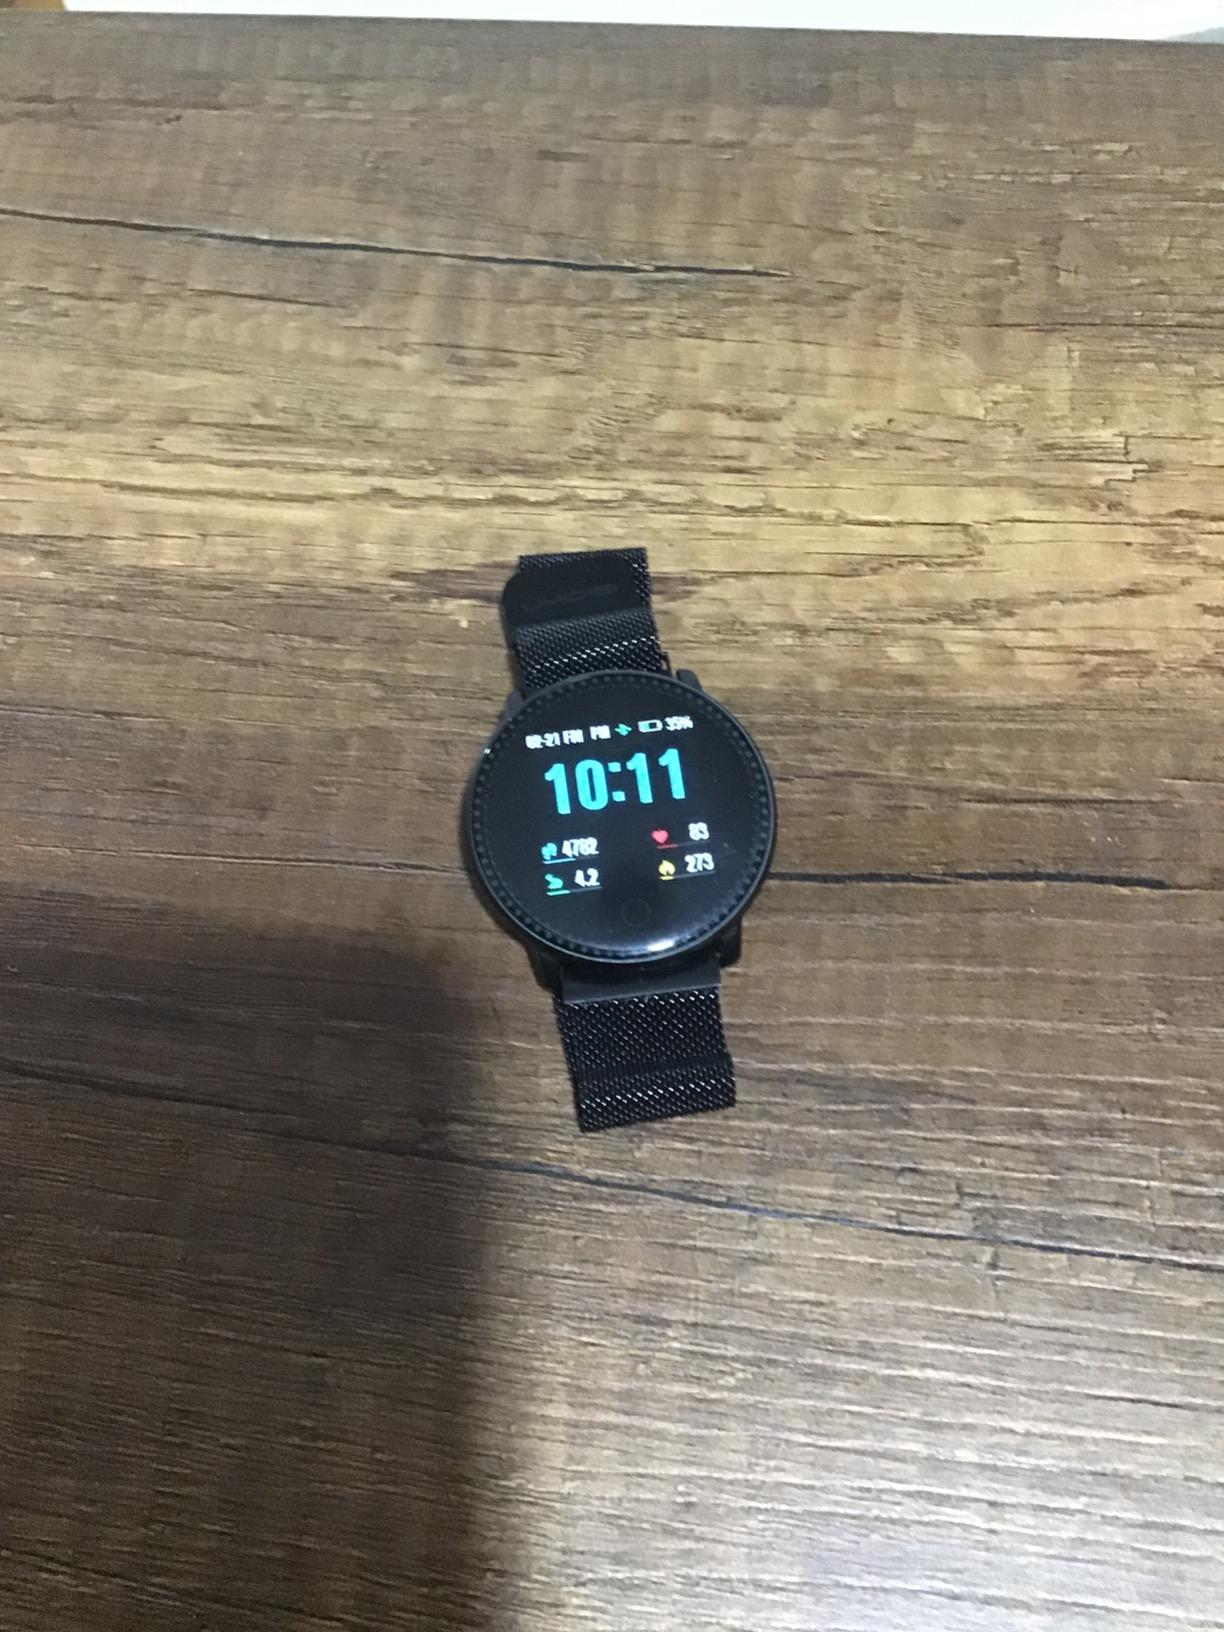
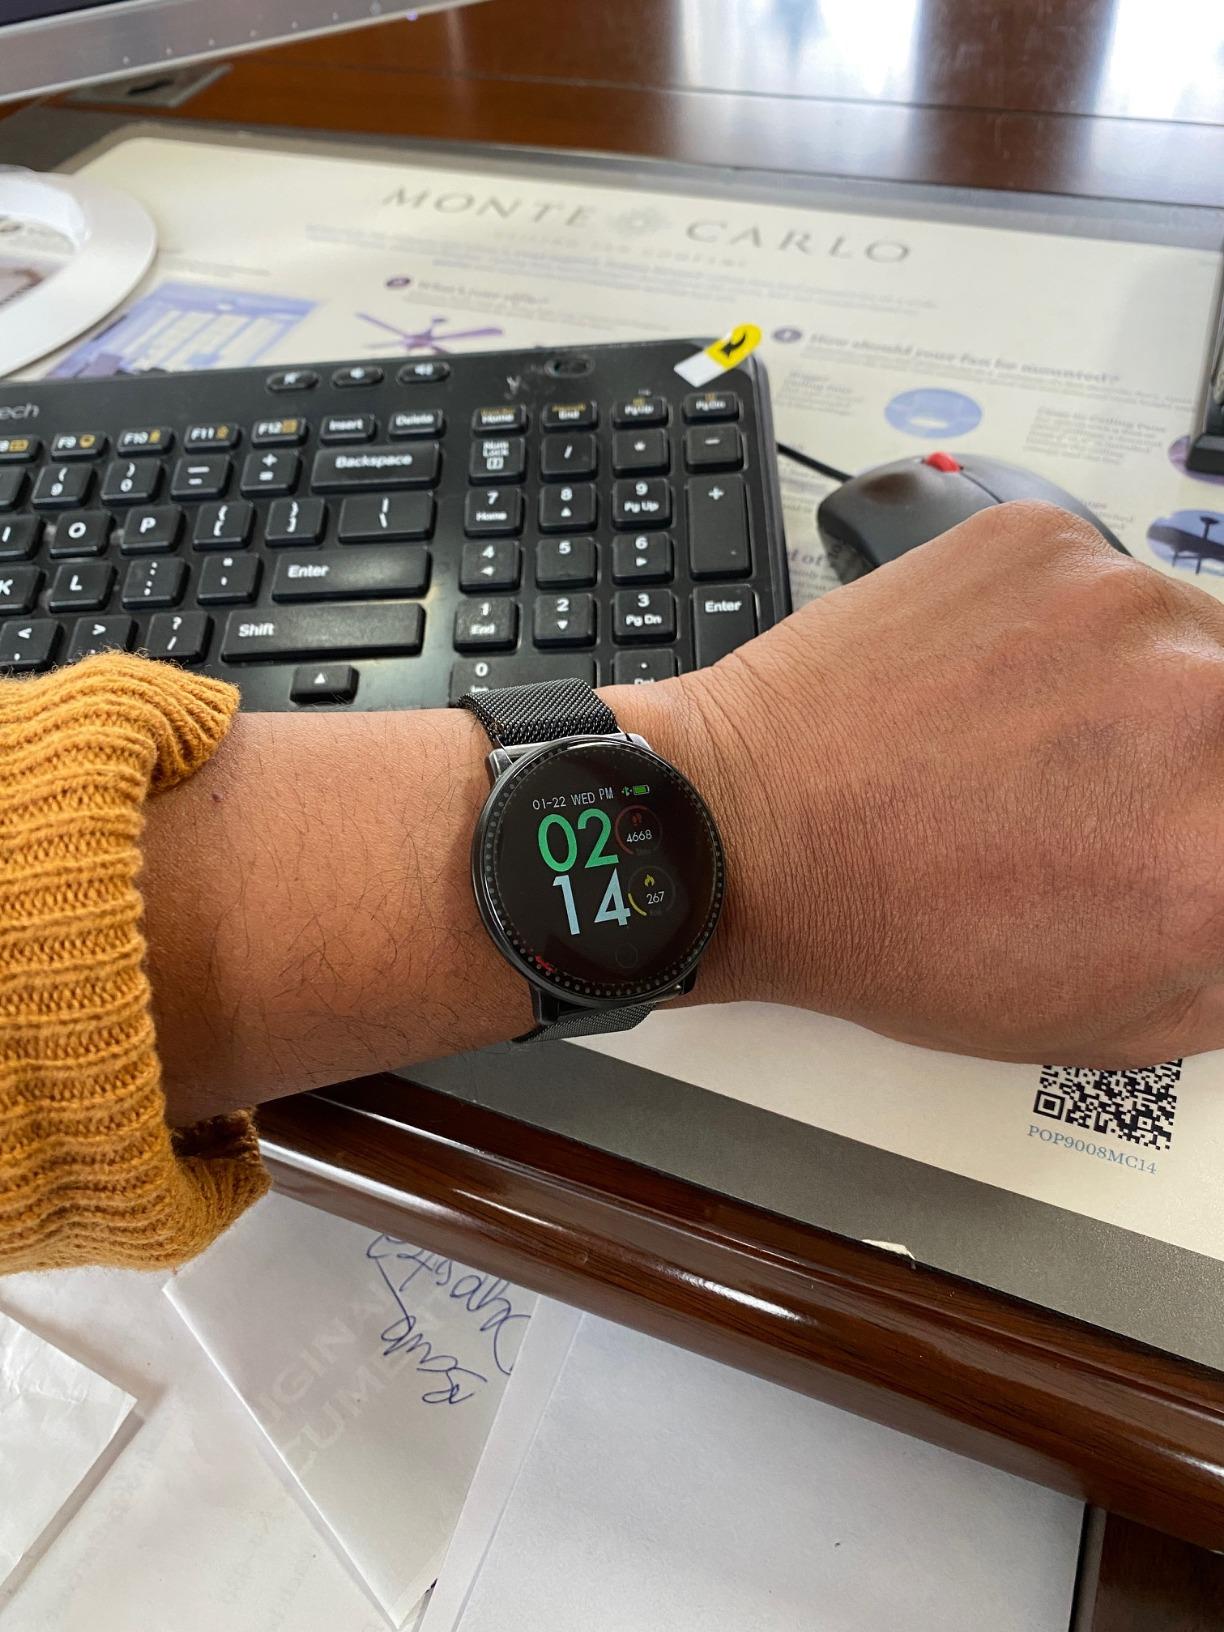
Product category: smartwatch
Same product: yes